Dolphinarium

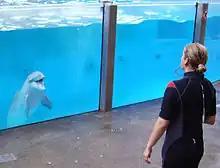
Boudewijn Seapark dolphinarium in Bruges, Belgium

A dolphinarium is an aquarium for dolphins. The dolphins are usually kept in a pool, though occasionally they may be kept in pens in the open sea, either for research or public performances. Some dolphinariums (sometimes called dolphinaria in plural) consist of one pool where dolphins perform for the public, others are part of larger parks, such as marine mammal parks, zoos or theme parks, with other animals and attractions as well.